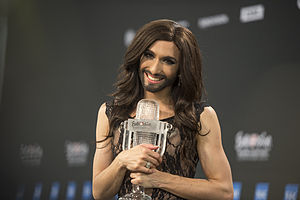
Eurovision Song Contest 2014
Conchita Wurst med Eurovision-trofæet efter at have vundet med sangen "Rise Like a Phoenix".
"Eurovision Song Contest 2014 var den 59. udgave af Eurovision Song Contest. Konkurrencen blev afholdt i København, efter at danske Emmelie de Forest vandt Eurovision Song Contest 2013 med sangen ""Only Teardrops"". Det var dermed tredje gang, at Danmark var vært for konkurrencen efter tidligere at have afholdt den i 1964 og 2001. Sloganet for konkurrencen var #JoinUs.